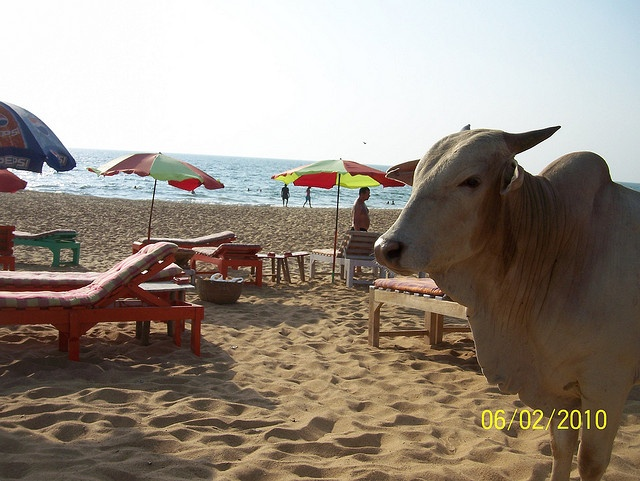
A bull standing on a beach among umbrellas
An animal with horns and a hump standing at the beach.
The bull is standing on the sandy beach.
A brown cow on sandy beach with multiple umbrellas.
Surprize, a real bull is on the beach.